Chandigarh Capitol Complex

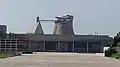
The Palace of Assembly

The assembly building is immediately adjacent to the Secretariat on the Complex’s esplanade. It embodies Le Corbusier’s "five points" – it is raised on pilotis (concrete columns), has a free facade, an open interior plan, ribbon windows, and a roof terrace. A monumental, upward-thrusting conical roof shelters the circular assembly chamber, giving the building a distinctive silhouette. Inside, a grid of slender columns frees the central floor plan; office spaces ring the exterior so that the central hall remains open and flexible. The building’s facades include large brise-soleil screens constructed in golden proportions, and its windows frame views of the Himalayan foothills. The Assembly exemplifies Corbusier’s modernist ideals: the exterior façade is divorced from internal structure (rendering it "free"), and a rooftop terrace accessible via ramps provides public access, connecting inhabitants to nature.